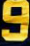
Number: 9